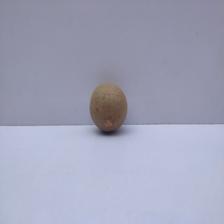
Size: Small